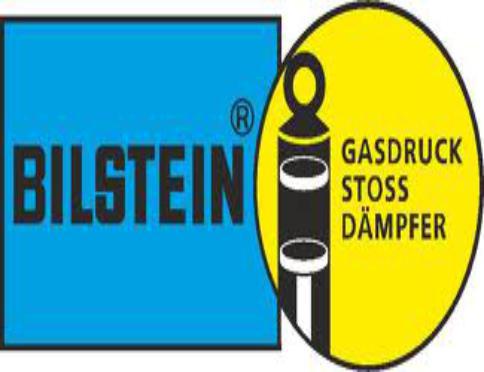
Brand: Bilisten
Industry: Transportation